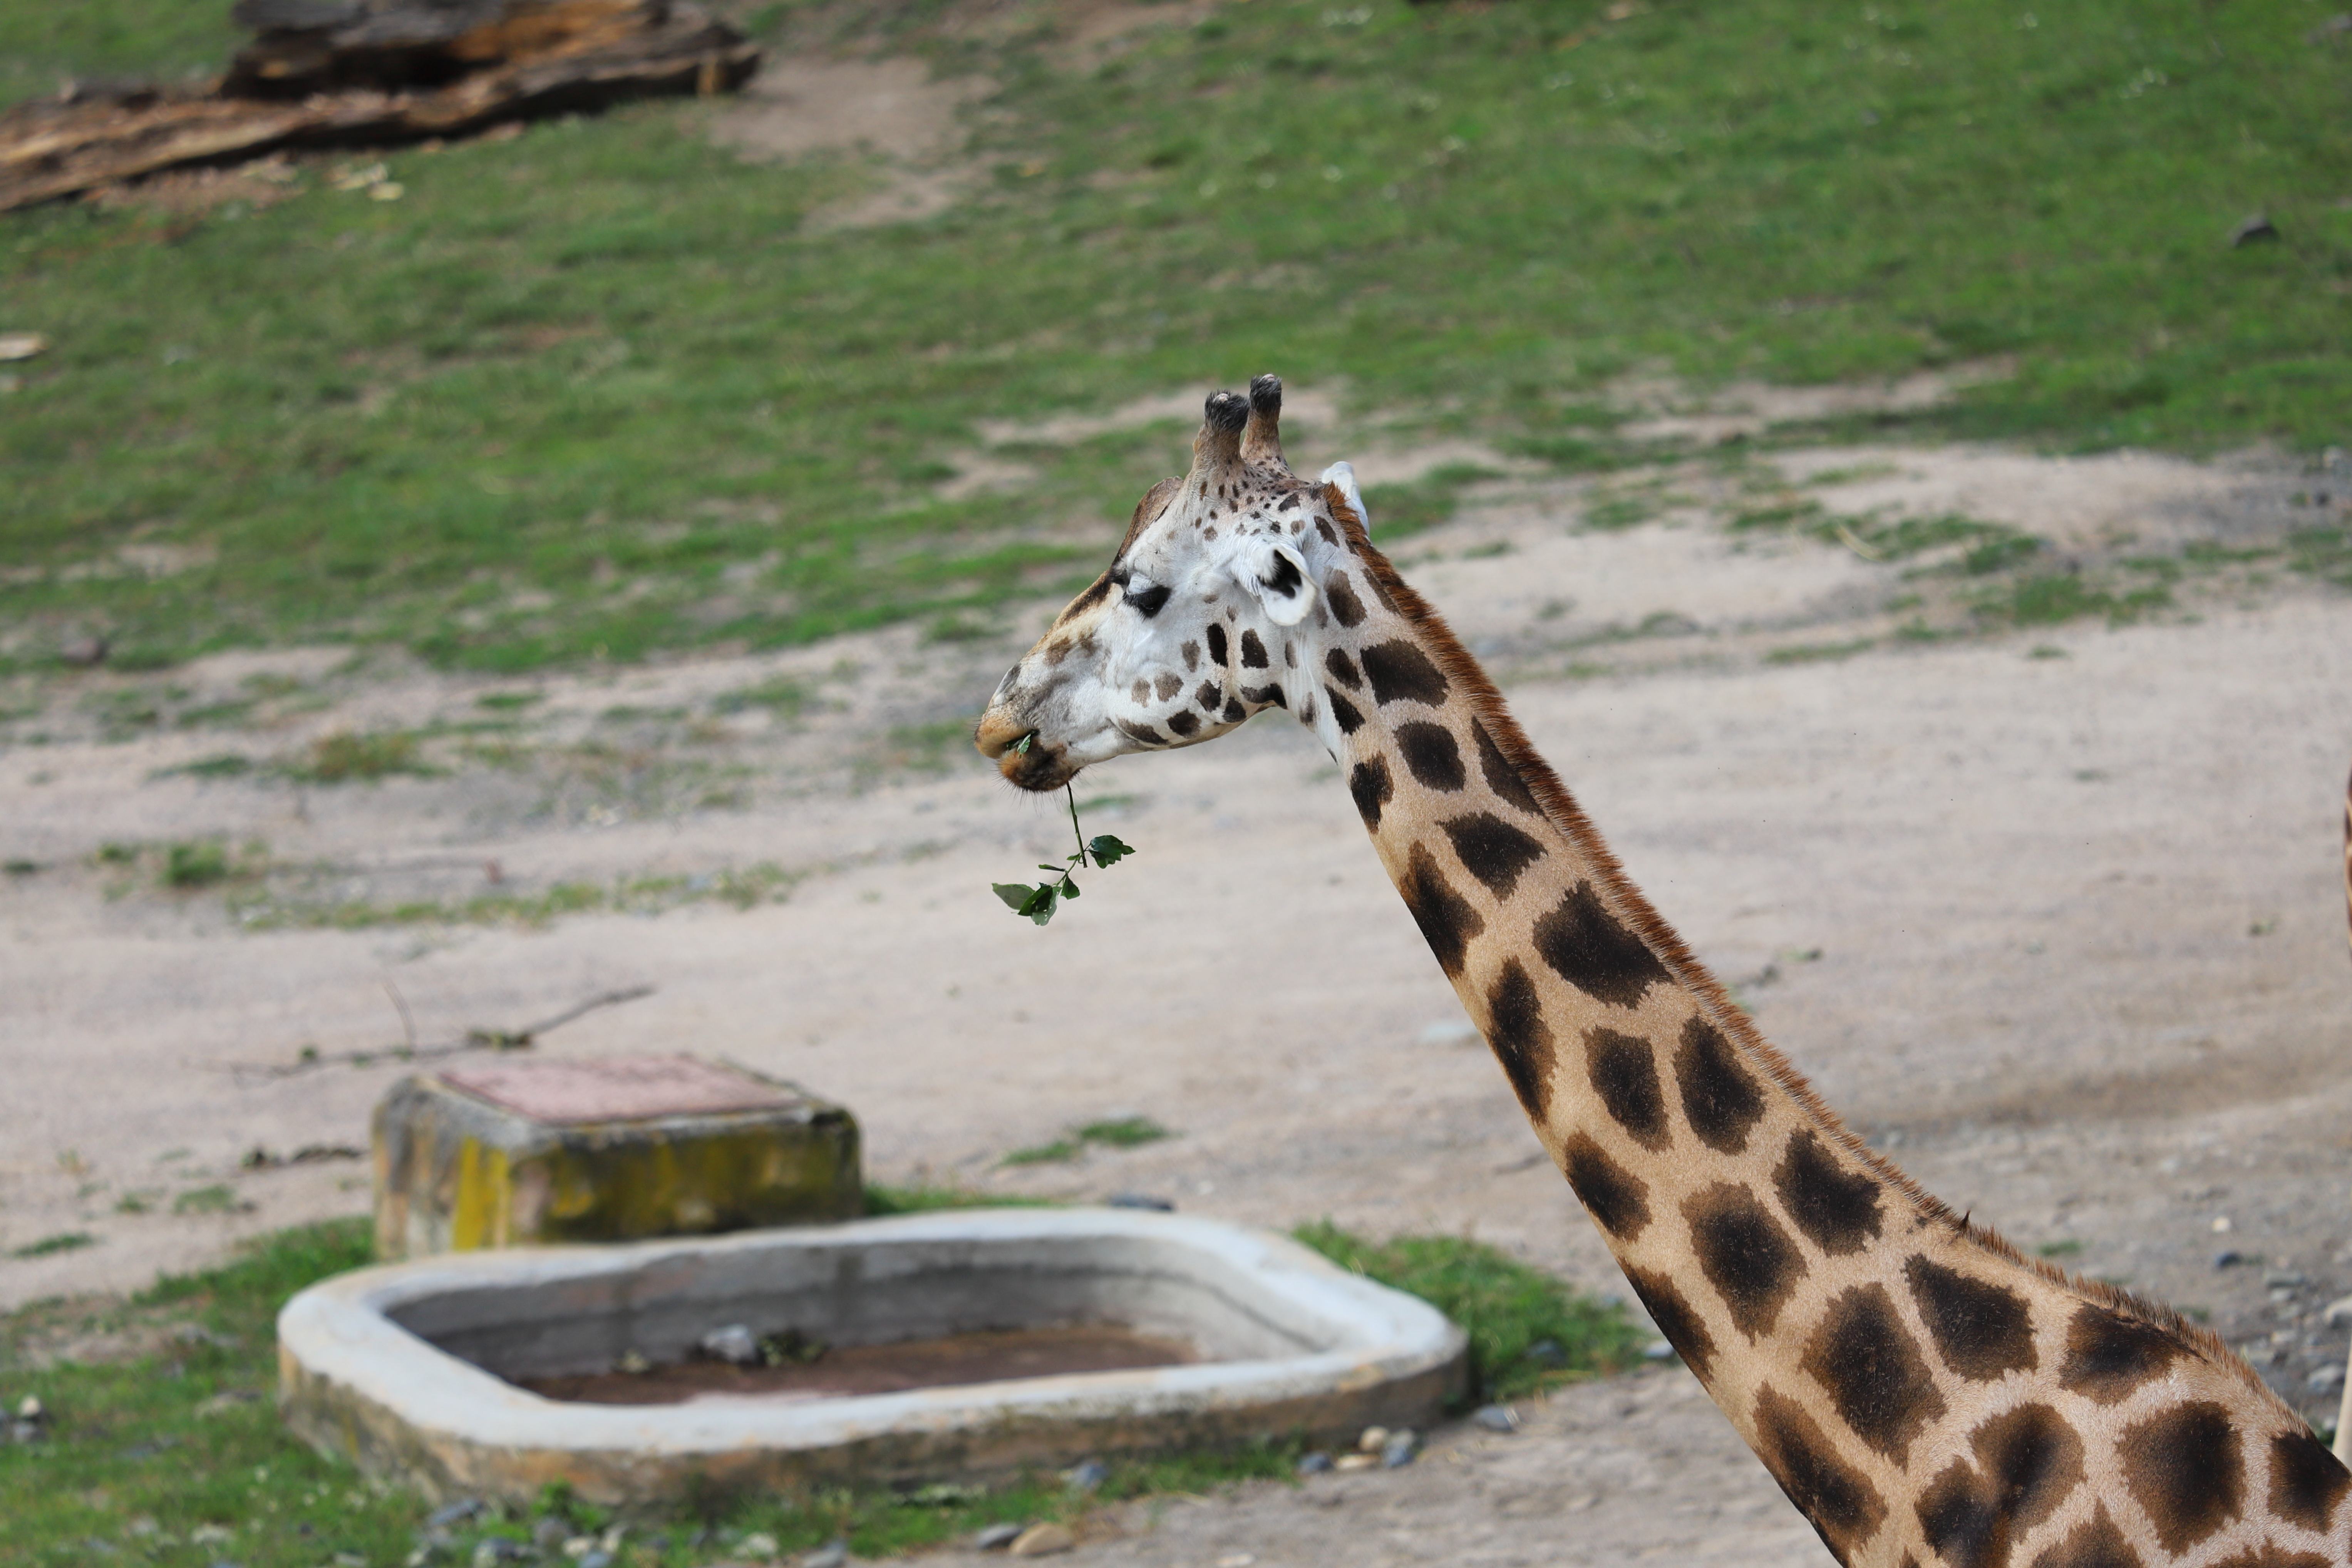
Canon EOS, giraffe, giraffidae, terrestrial animal, vertebrate, mammal, wildlife, zoo, nature reserve, snout, adaptation, organism, neck, grass, fawn, recreation, landscape, plant, safari, grassland